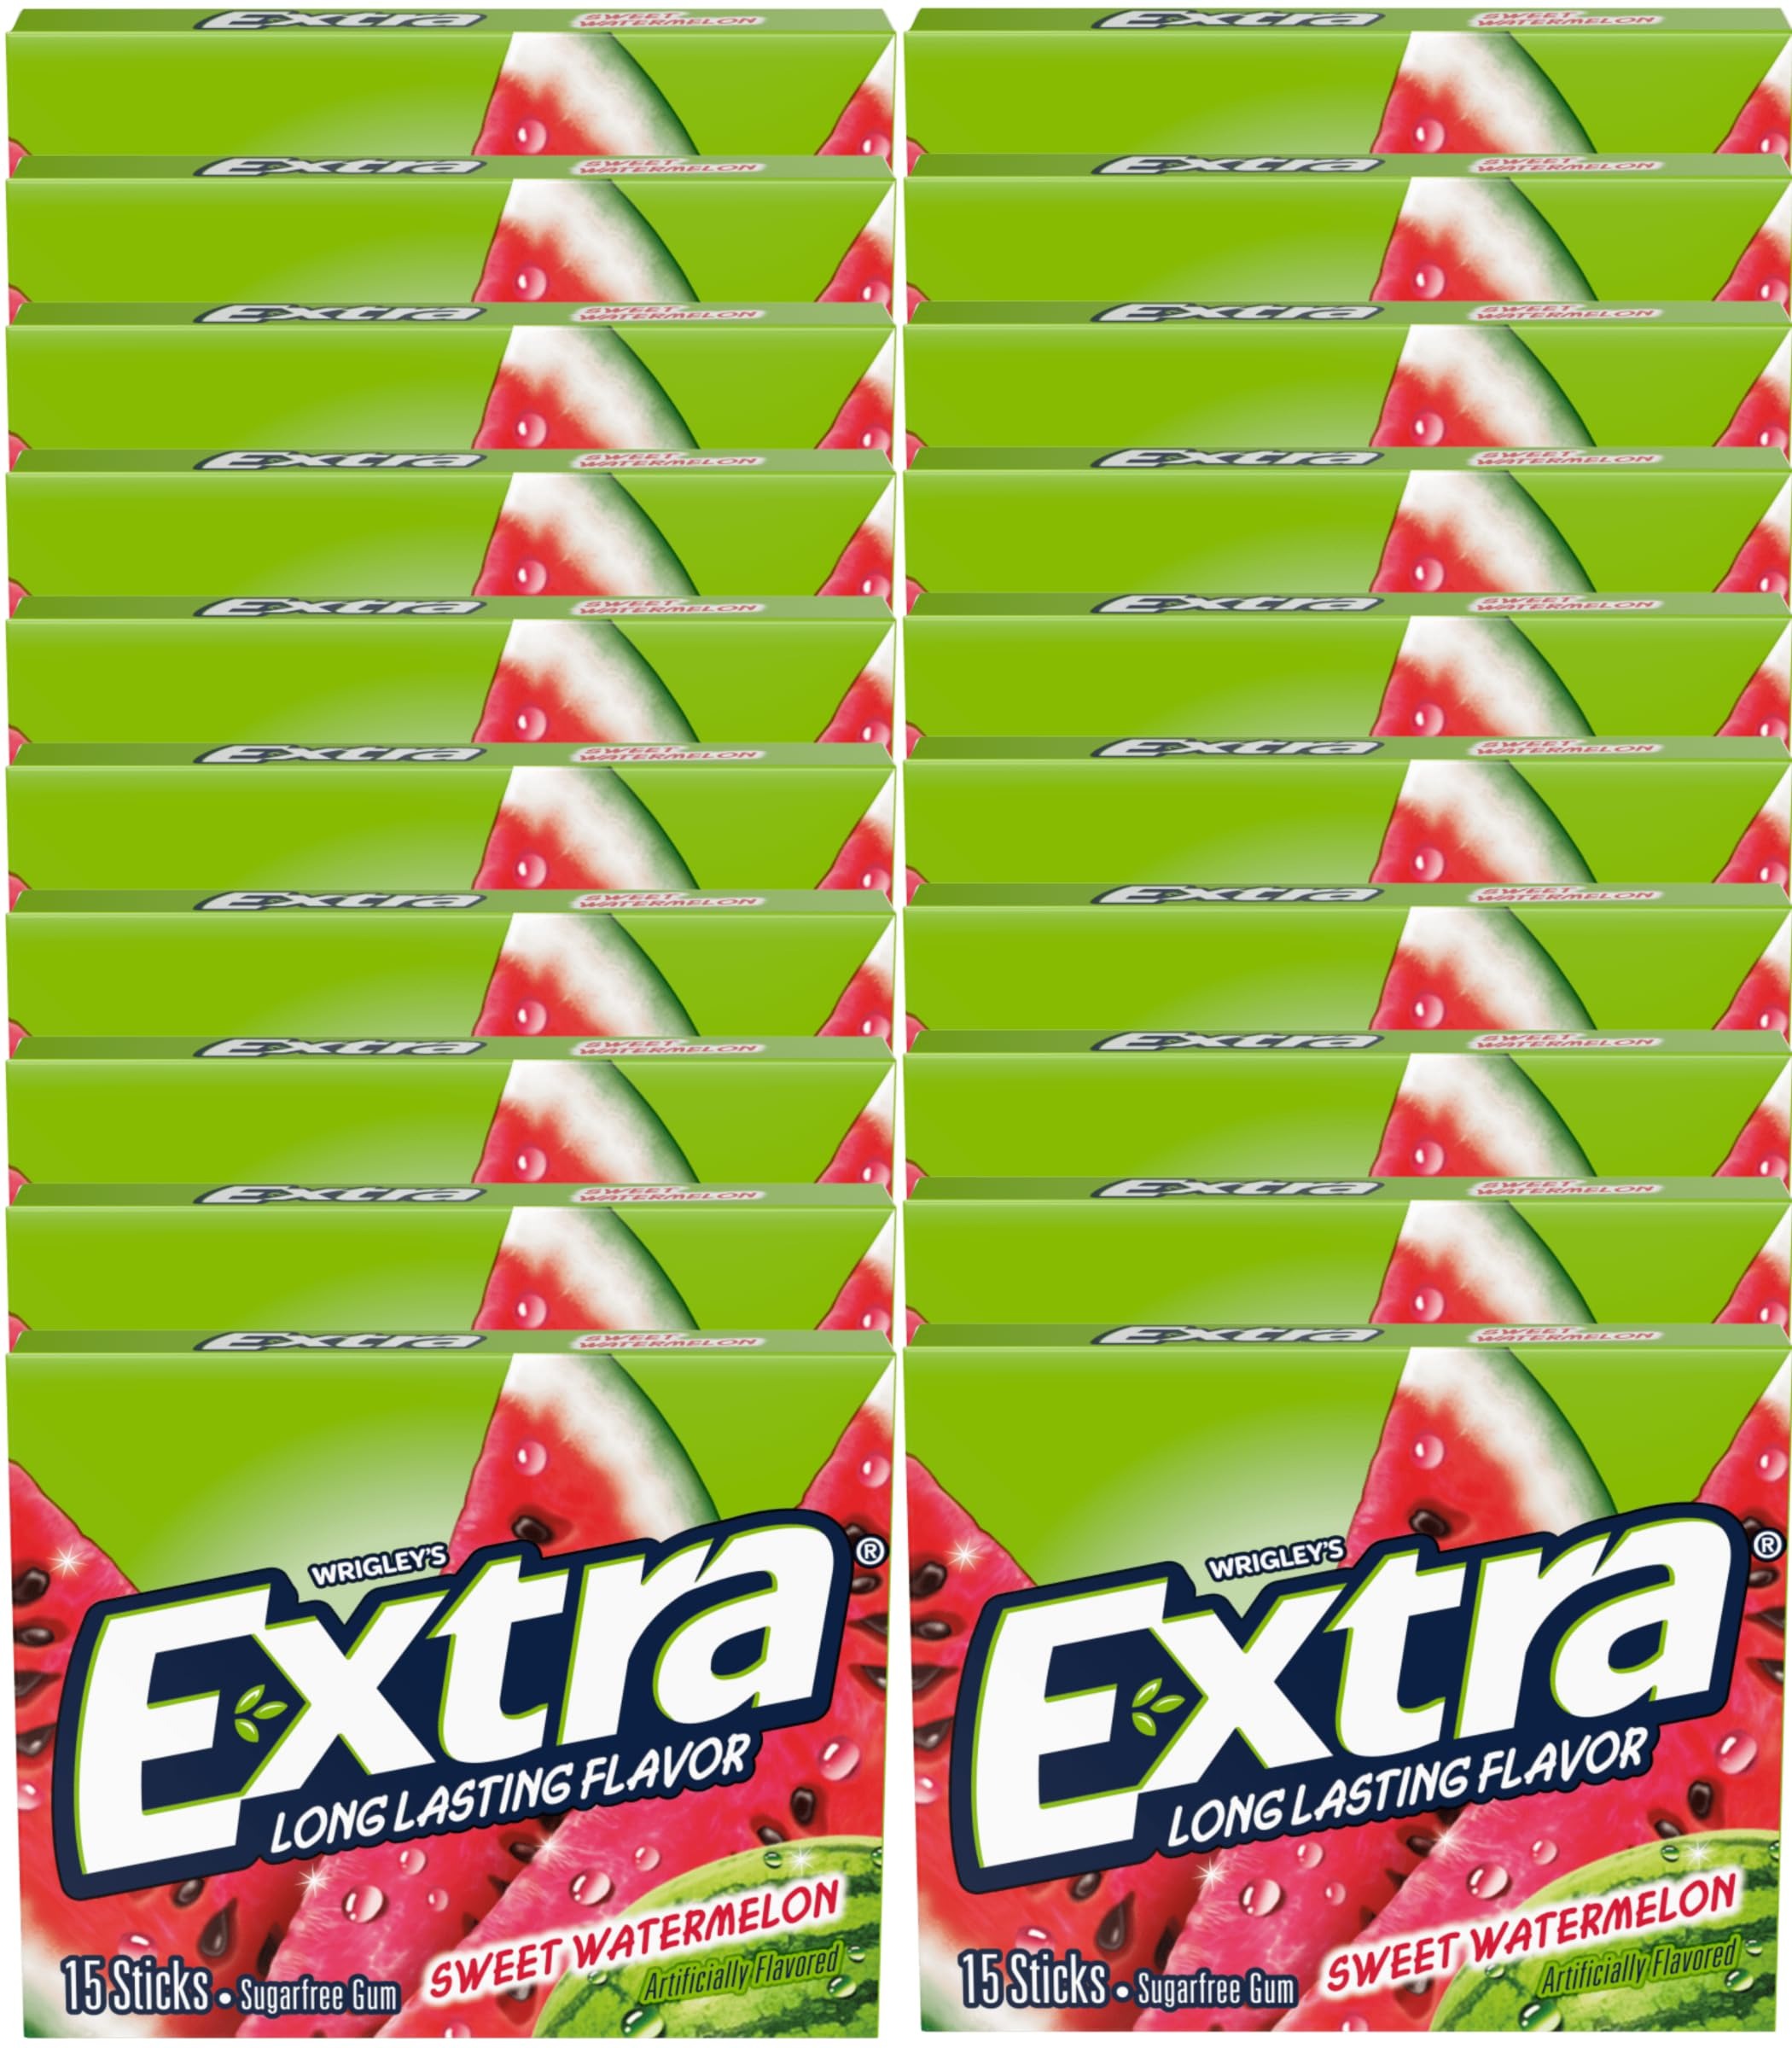
Item Name: Extra Fruit Sensation Gum, Sweet Watermelon Flavor - 20 Packs of 15 Pieces. Total 300 Sticks
Bullet Point 1: 20 - 15 stick packs of EXTRA Sweet Watermelon Sugarfree Chewing Gum
Bullet Point 2: When you order a bulk box of EXTRA Sweet Watermelon chewing gum, there's a bundle of ways to spread smiles with each pack
Bullet Point 3: Share a piece of sugarfree gum with your pals, your family, or even make new friends by sharing a piece with a stranger
Bullet Point 4: The long-lasting flavor of EXTRA Watermelon Sugar Free Chewing Gum will help keep you feeling fresh when you're celebrating life's meaningful connections, one piece at a time
Bullet Point 5: Keep a pack of EXTRA Gum in your pocket for on-the-go freshness or keep a pack at the office for a midday burst of flavor
Product Description: <b>20 - 15 stick packs of EXTRA Sweet Watermelon Sugarfree Chewing Gum</b><br>Looking for a fresh start? Why not do it with a piece of EXTRA Sweet Watermelon Sugarfree Chewing Gum. Guaranteed to give you a fruity burst of confidence.
Value: 300.0
Unit: Count

Price: 20.445